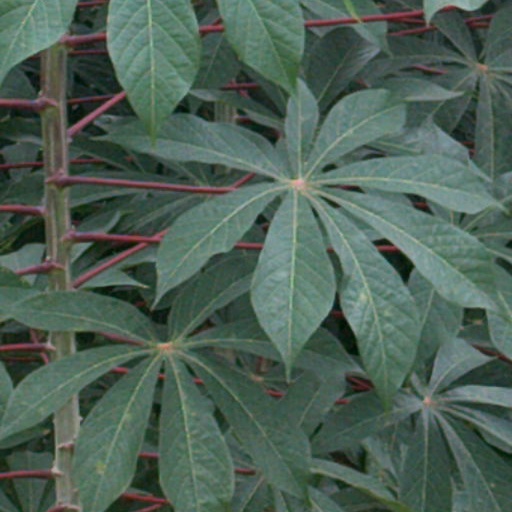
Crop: cassava